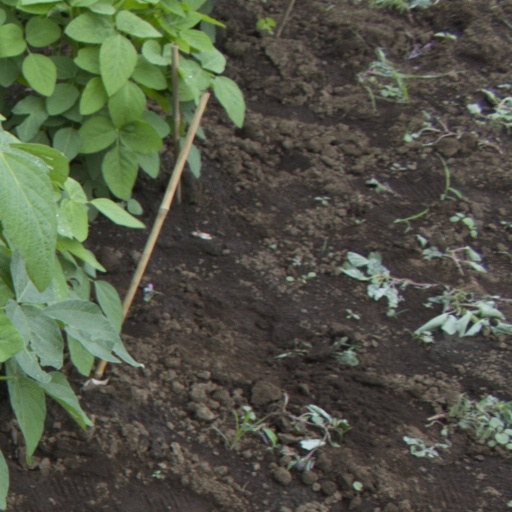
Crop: soybean